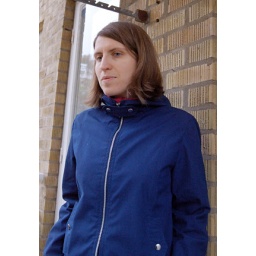
Jacket in blue water repellent poly/cotton with metal snaps. Based on a heavily modified Burda magazine pattern.